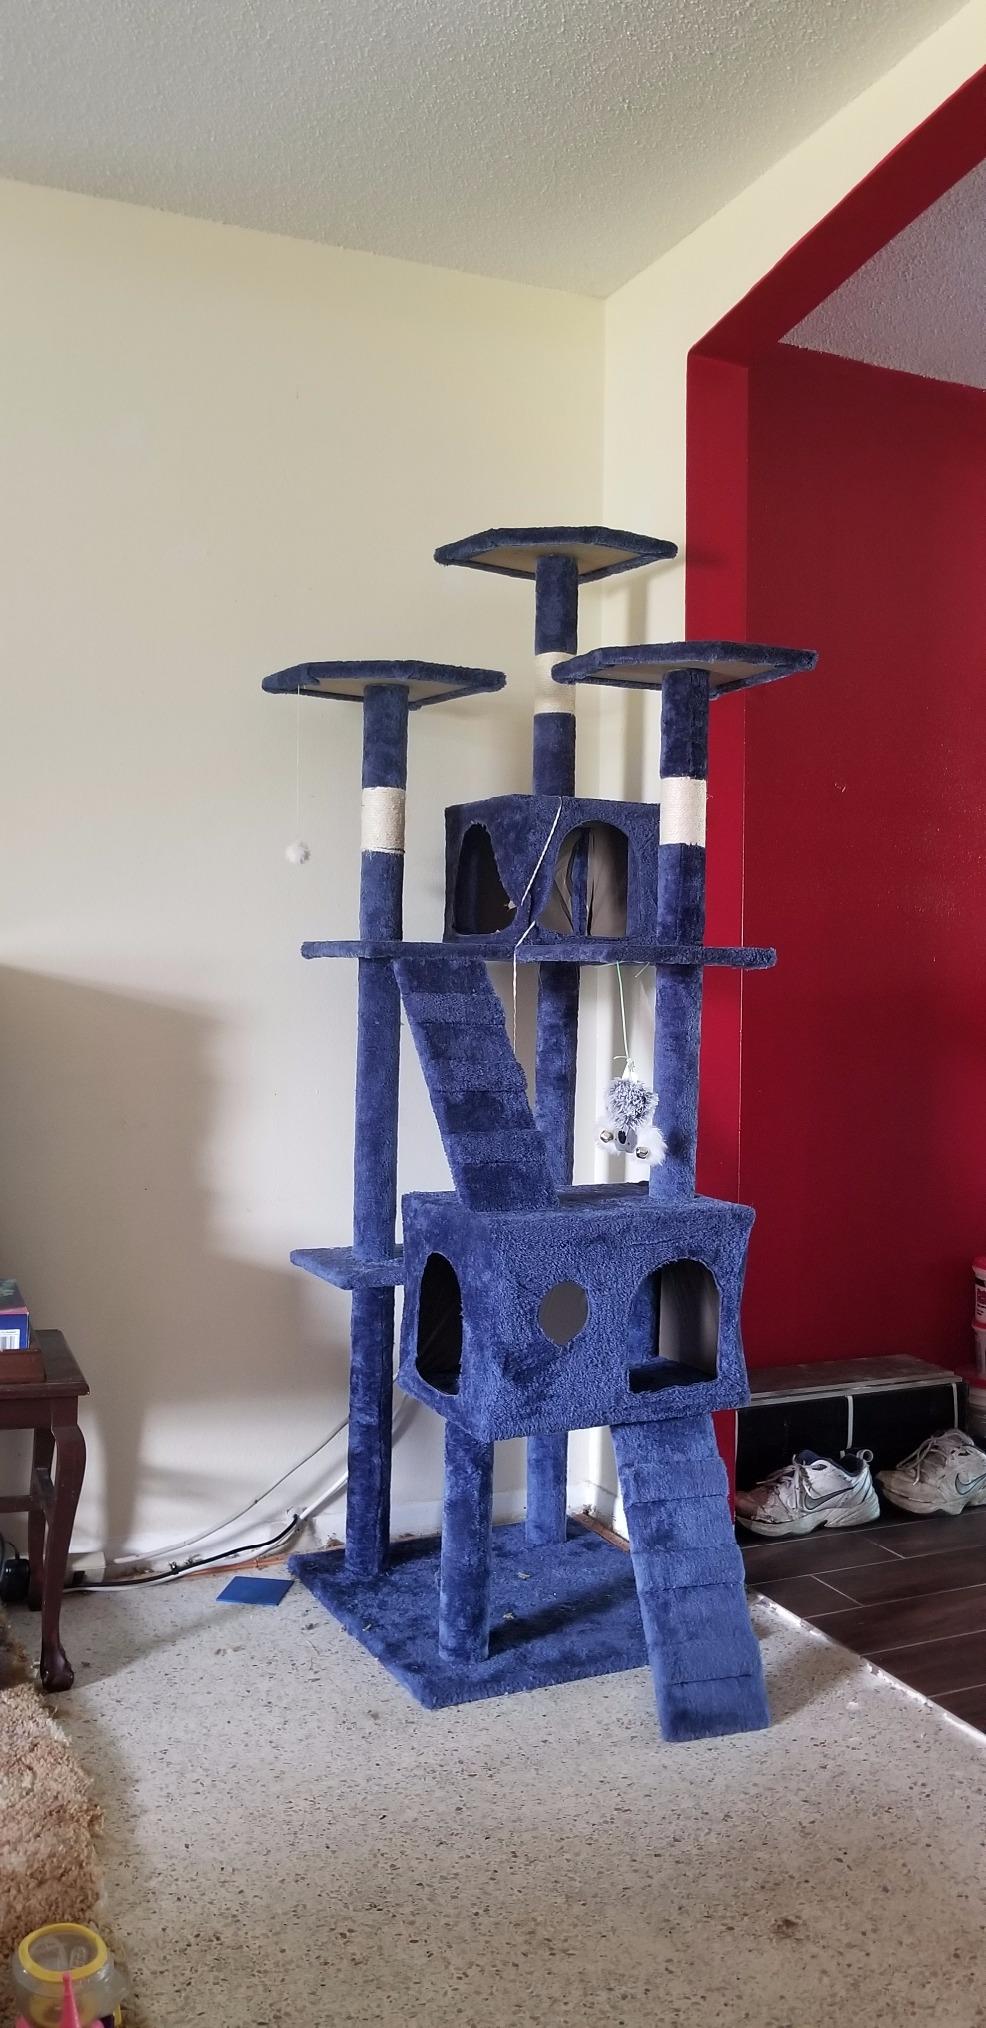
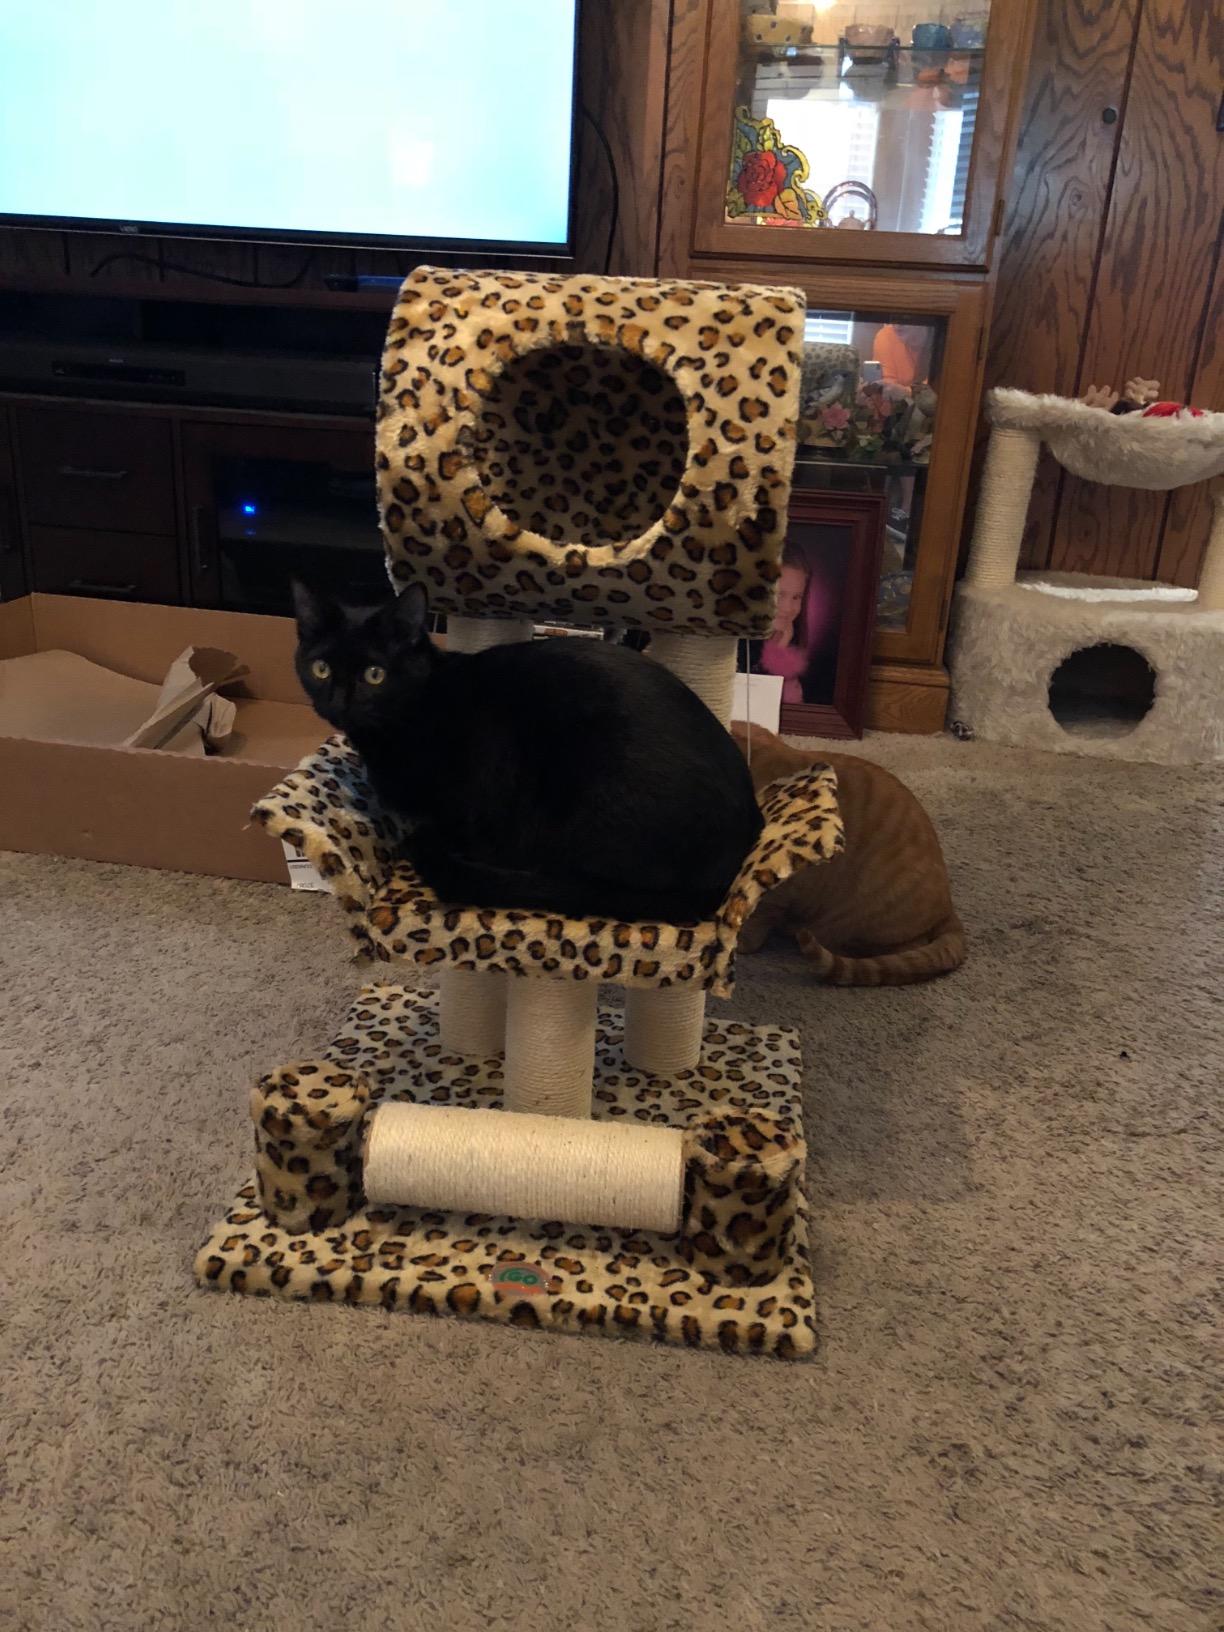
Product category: items_cat tree
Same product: no